Replicas of the Statue of Liberty

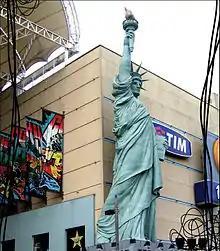
"New York City Center" shopping mall in Rio de Janeiro, Brazil

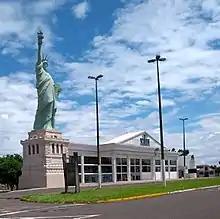
Havan department store in Araçatuba, Brazil

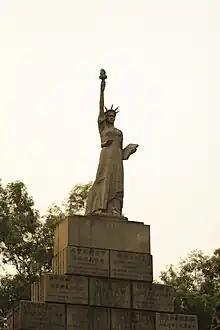
Replica of the Statue of Liberty in Guangzhou

In Bangu, Rio de Janeiro exists a nickel replica made by Bartholdi in 1899. Bartholdi was commissioned by José Paranhos, Baron of Rio Branco to make a replica in order to celebrate the 10th anniversary of the Republic of Brazil. Until 1940, the statue was Paranhos family property. In 1940 the statue was passed to Guanabara State. On 20 January 1964, Carlos Lacerda, governor of Guanabara State, placed the statue in Miami Square, Bangu.